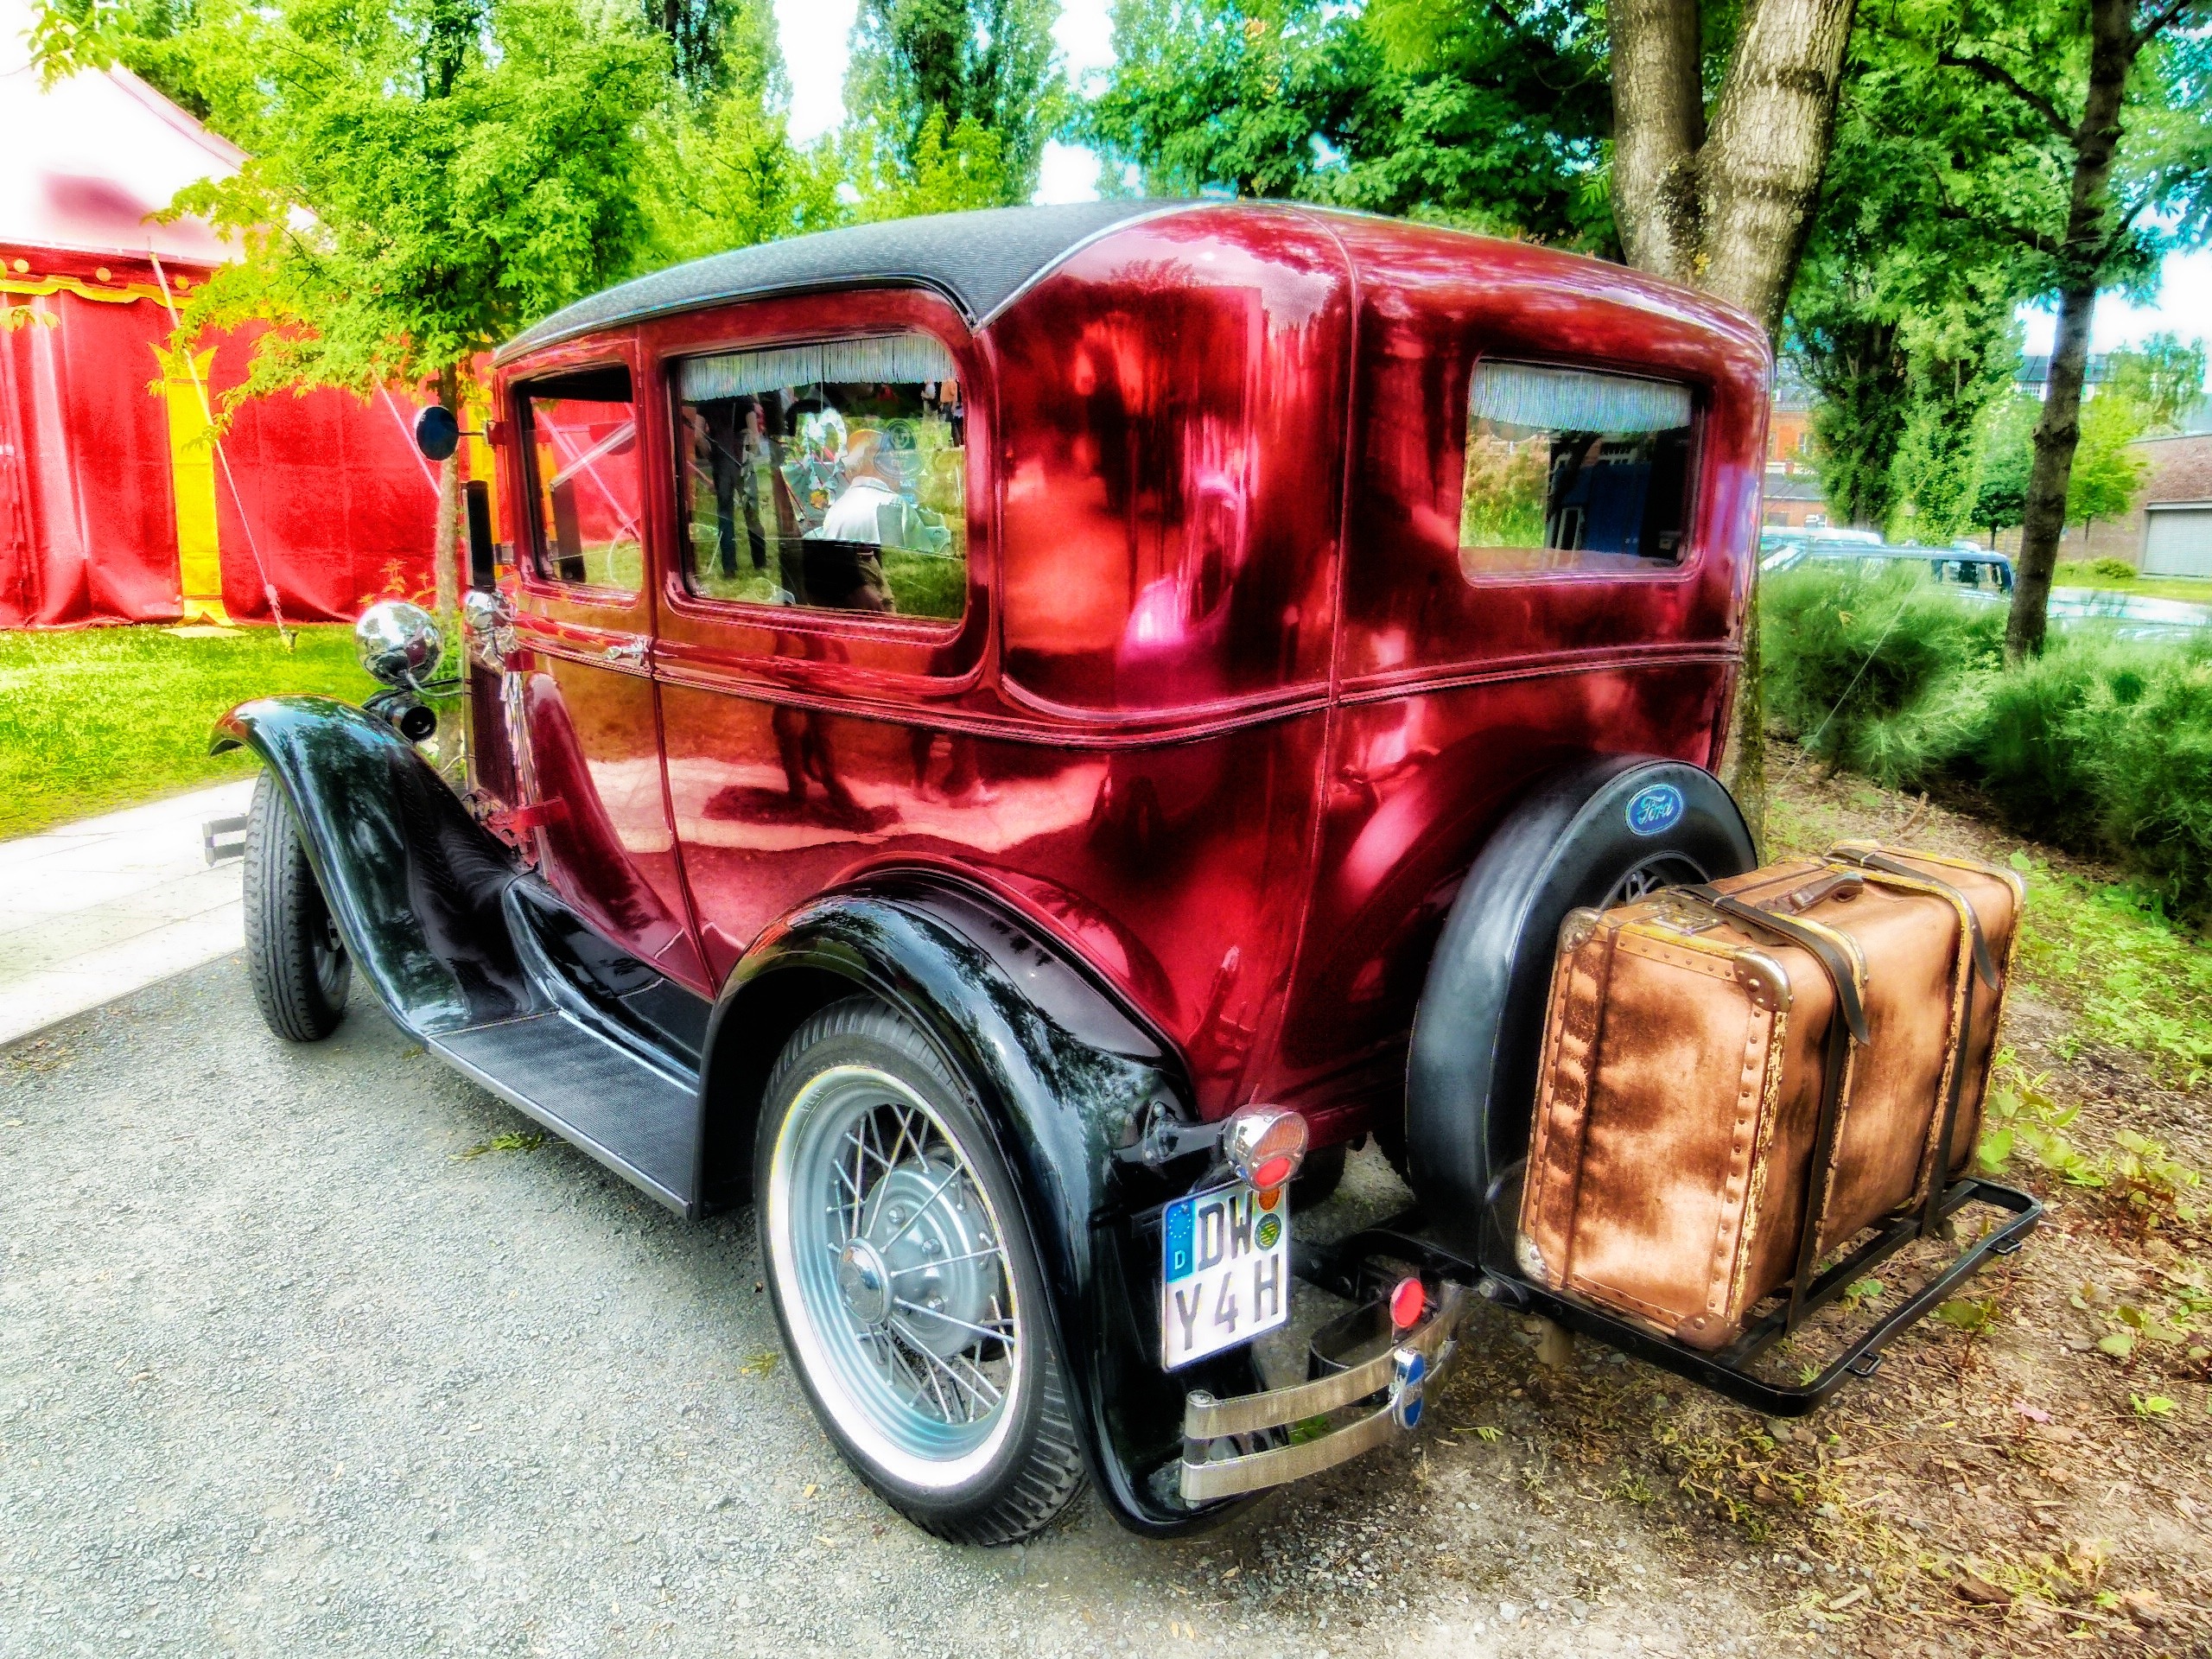
car, vintage, antique, automobile, travel, transportation, vehicle, auto, classic car, motor vehicle, vintage car, hdr, ford, classic, 1930, antique car, hot rod, automotive exterior, automotive design, custom car